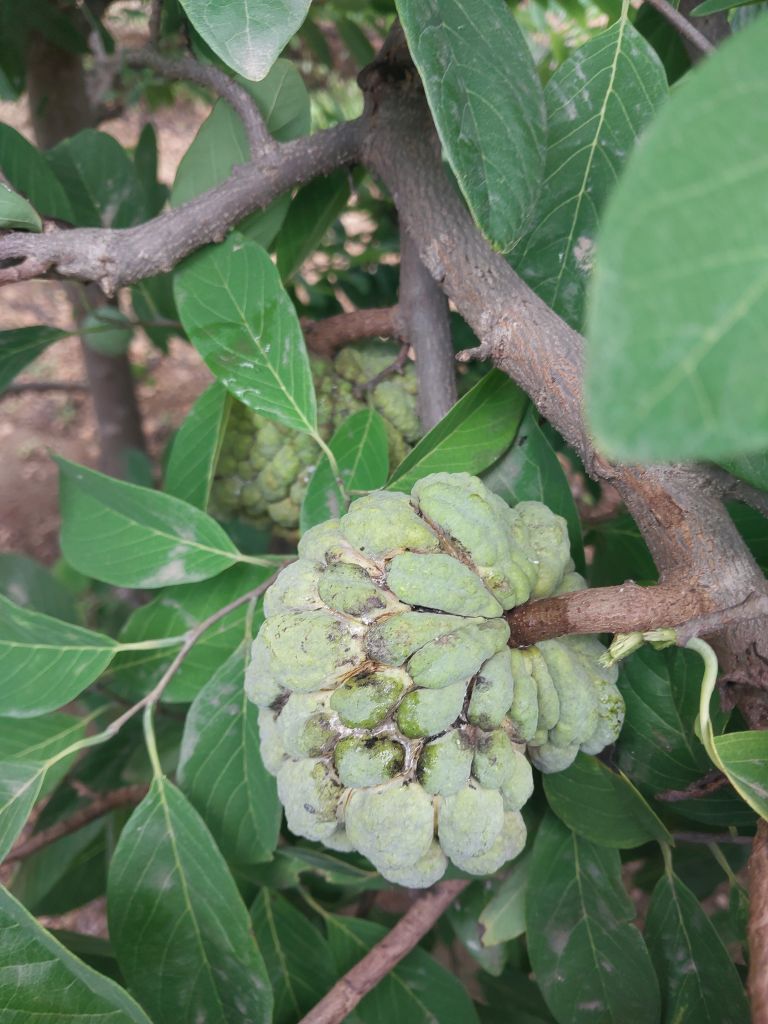
Disease label: Athracnose